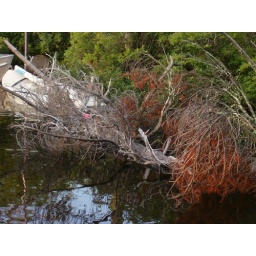
I think there was a duck hiding in this dead pine tree. Four Seasons Campground, Naples, Maine.